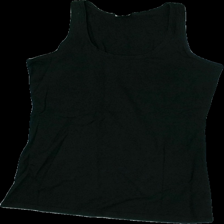
View: front
Type: Tank top
Category: Ladies
Brand: Gina Tricot
Colors: Black
Material: 100% cotton
Cut: Regular
Size: L
Season: Summer
Price range: <50
Recommended usage: Reuse
Description: svart linne